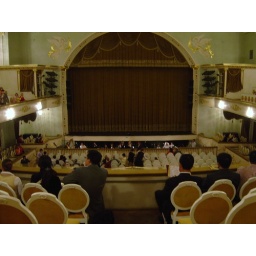
The best seats in the house